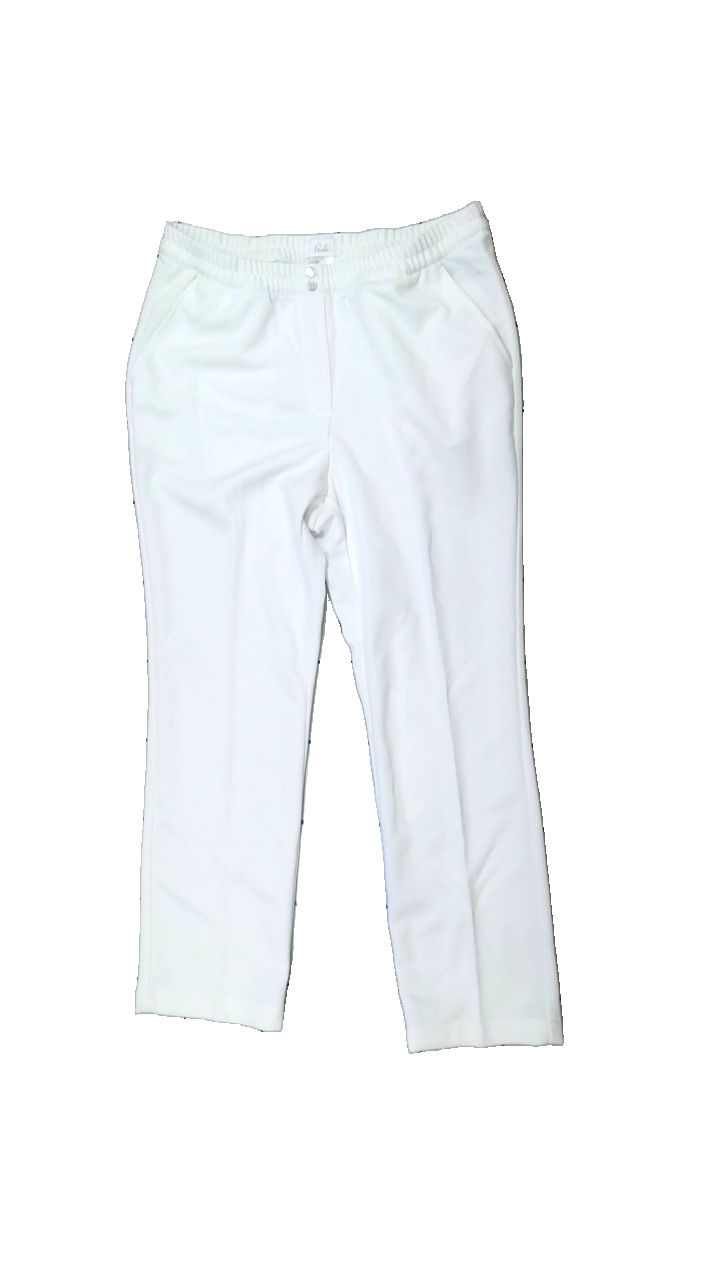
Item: Trousers (Ladies)
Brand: Paola!
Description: vita byxor
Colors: White
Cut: Regular
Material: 100% polyester
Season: All
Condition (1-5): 5
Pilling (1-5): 5
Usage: Reuse
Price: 50-100